Chase Owens

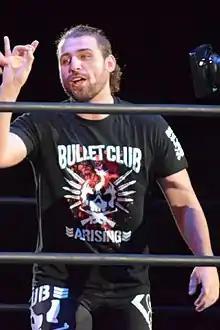
Owens during his Bullet Club affiliation in 2016

On October 23, 2015, Owens joined Bullet Club. The following day, Owens and new stablemate Kenny Omega entered the 2015 Super Jr. Tag Tournament, but were eliminated in their first round match by Roppongi Vice (Beretta and Rocky Romero). In May 2016, Owens appeared in NJPW as a late replacement for an injured Nick Jackson in the 2016 Best of the Super Juniors tournament. He finished second to last in his block with a record of three wins and four losses. At the end of the year, Owens took part in the 2016 World Tag League, teaming with Bullet Club leader Kenny Omega. The two finished second to last in their block with a record of three wins and four losses. Around this time, Owens was quietly promoted to the promotion's heavyweight division.